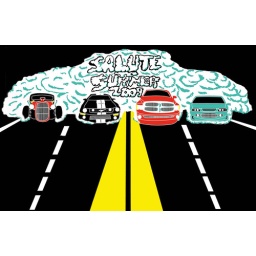
A t-shirt design in 4-color for screen printing. A graphic made up for a friends car show.